Alto Sangro

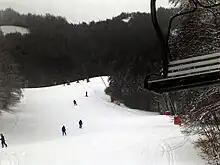
red track

In 2010 the area celebrated its 100th anniversary; in fact, the first international race held in these mountains dates back to 1910, precisely in Roccaraso. International level competitions are held annually in the Alto Sangro: in 2005 the men's and women's finals of the European Alpine Ski Cup 2005 were held and in 2012 the area hosted the Italian Alpine Ski Championships 2012 and the 2012 Alpine Skiing World Junior Championships. In 2017, the area was equipped with a powerful artificial snow system (the largest in Italy and the third in the world) and new gondola lifts.